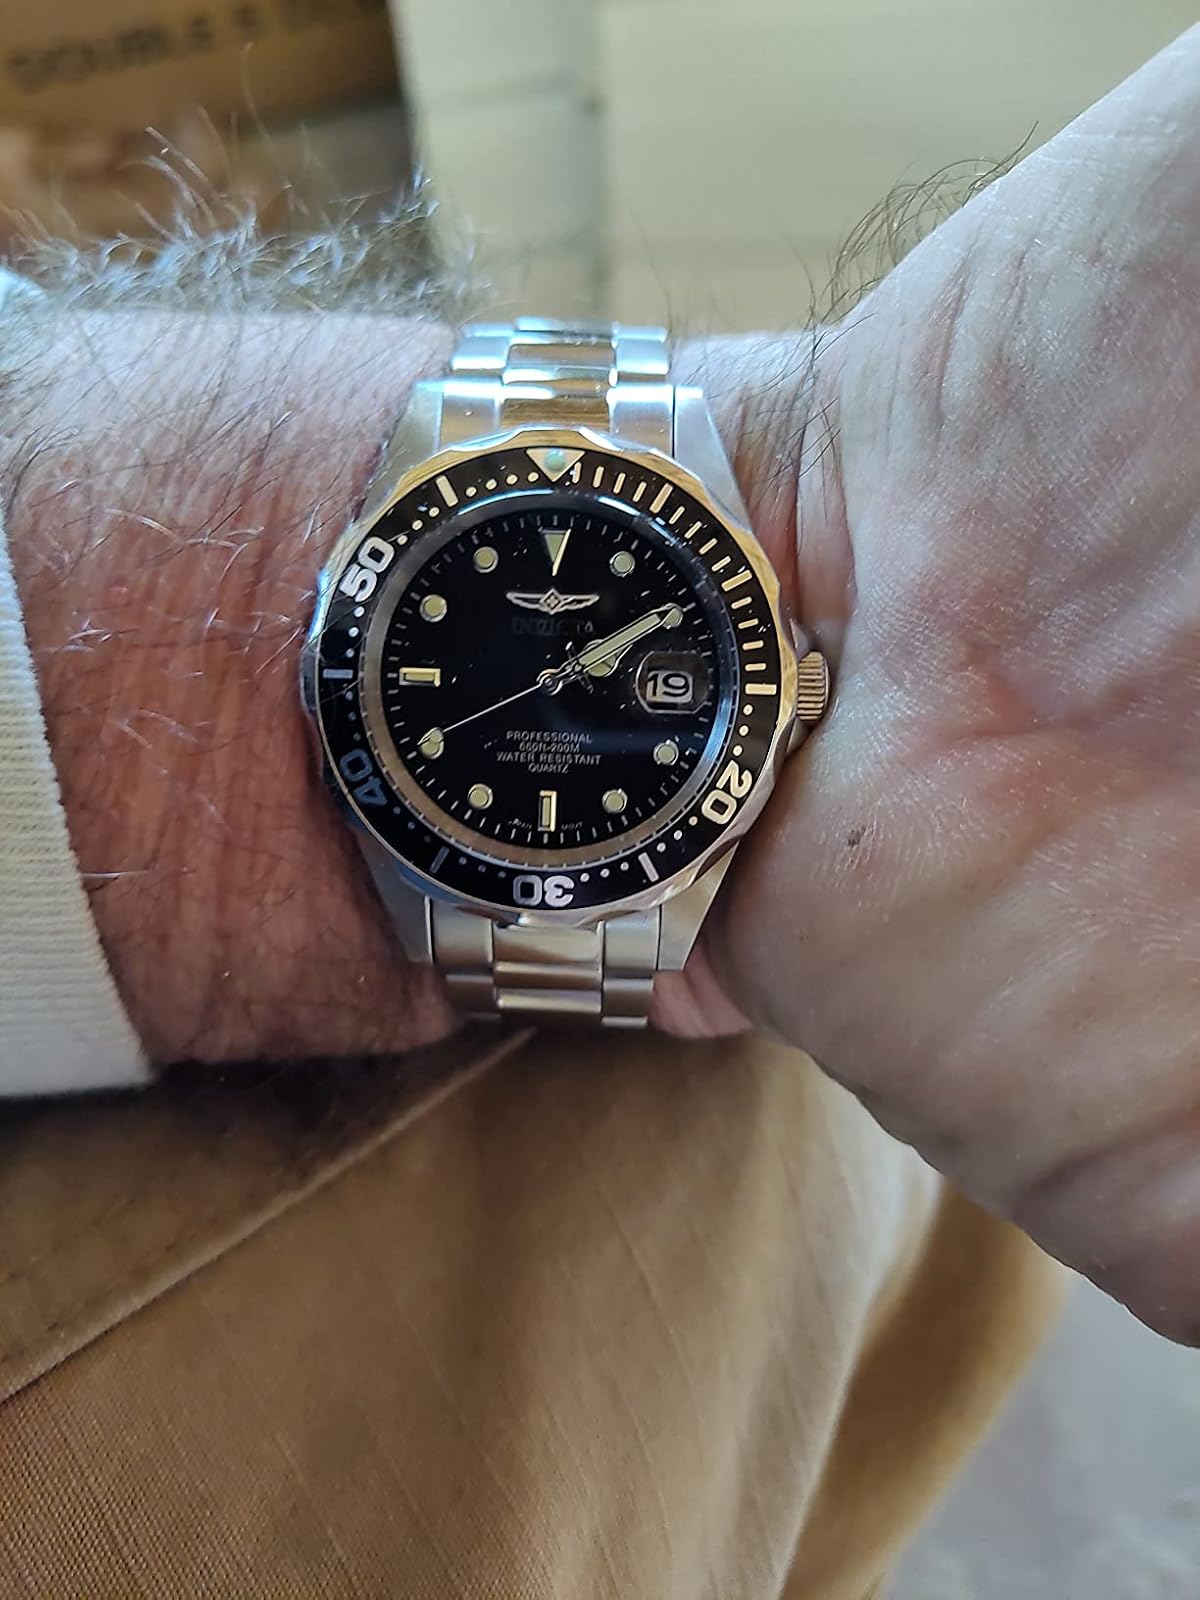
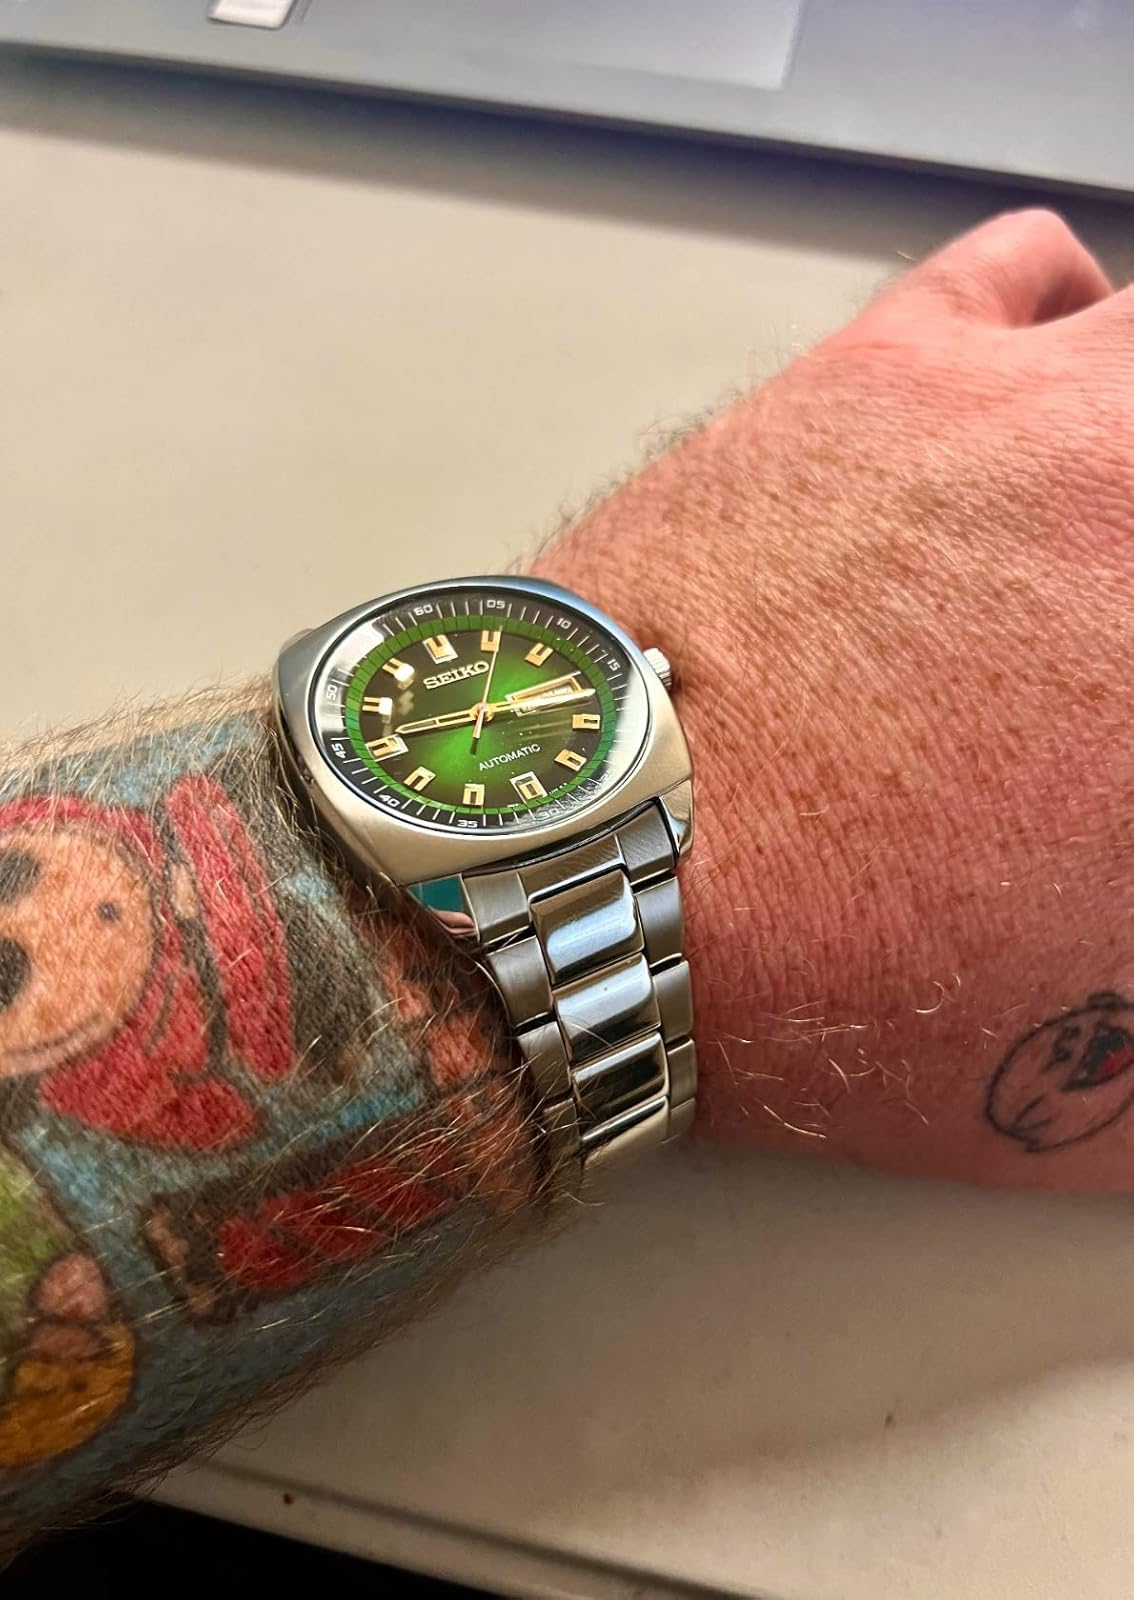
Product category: accessories_watch
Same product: no